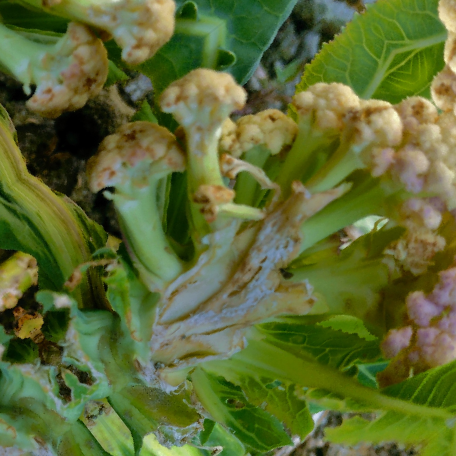
Label: Bacterial spot rot